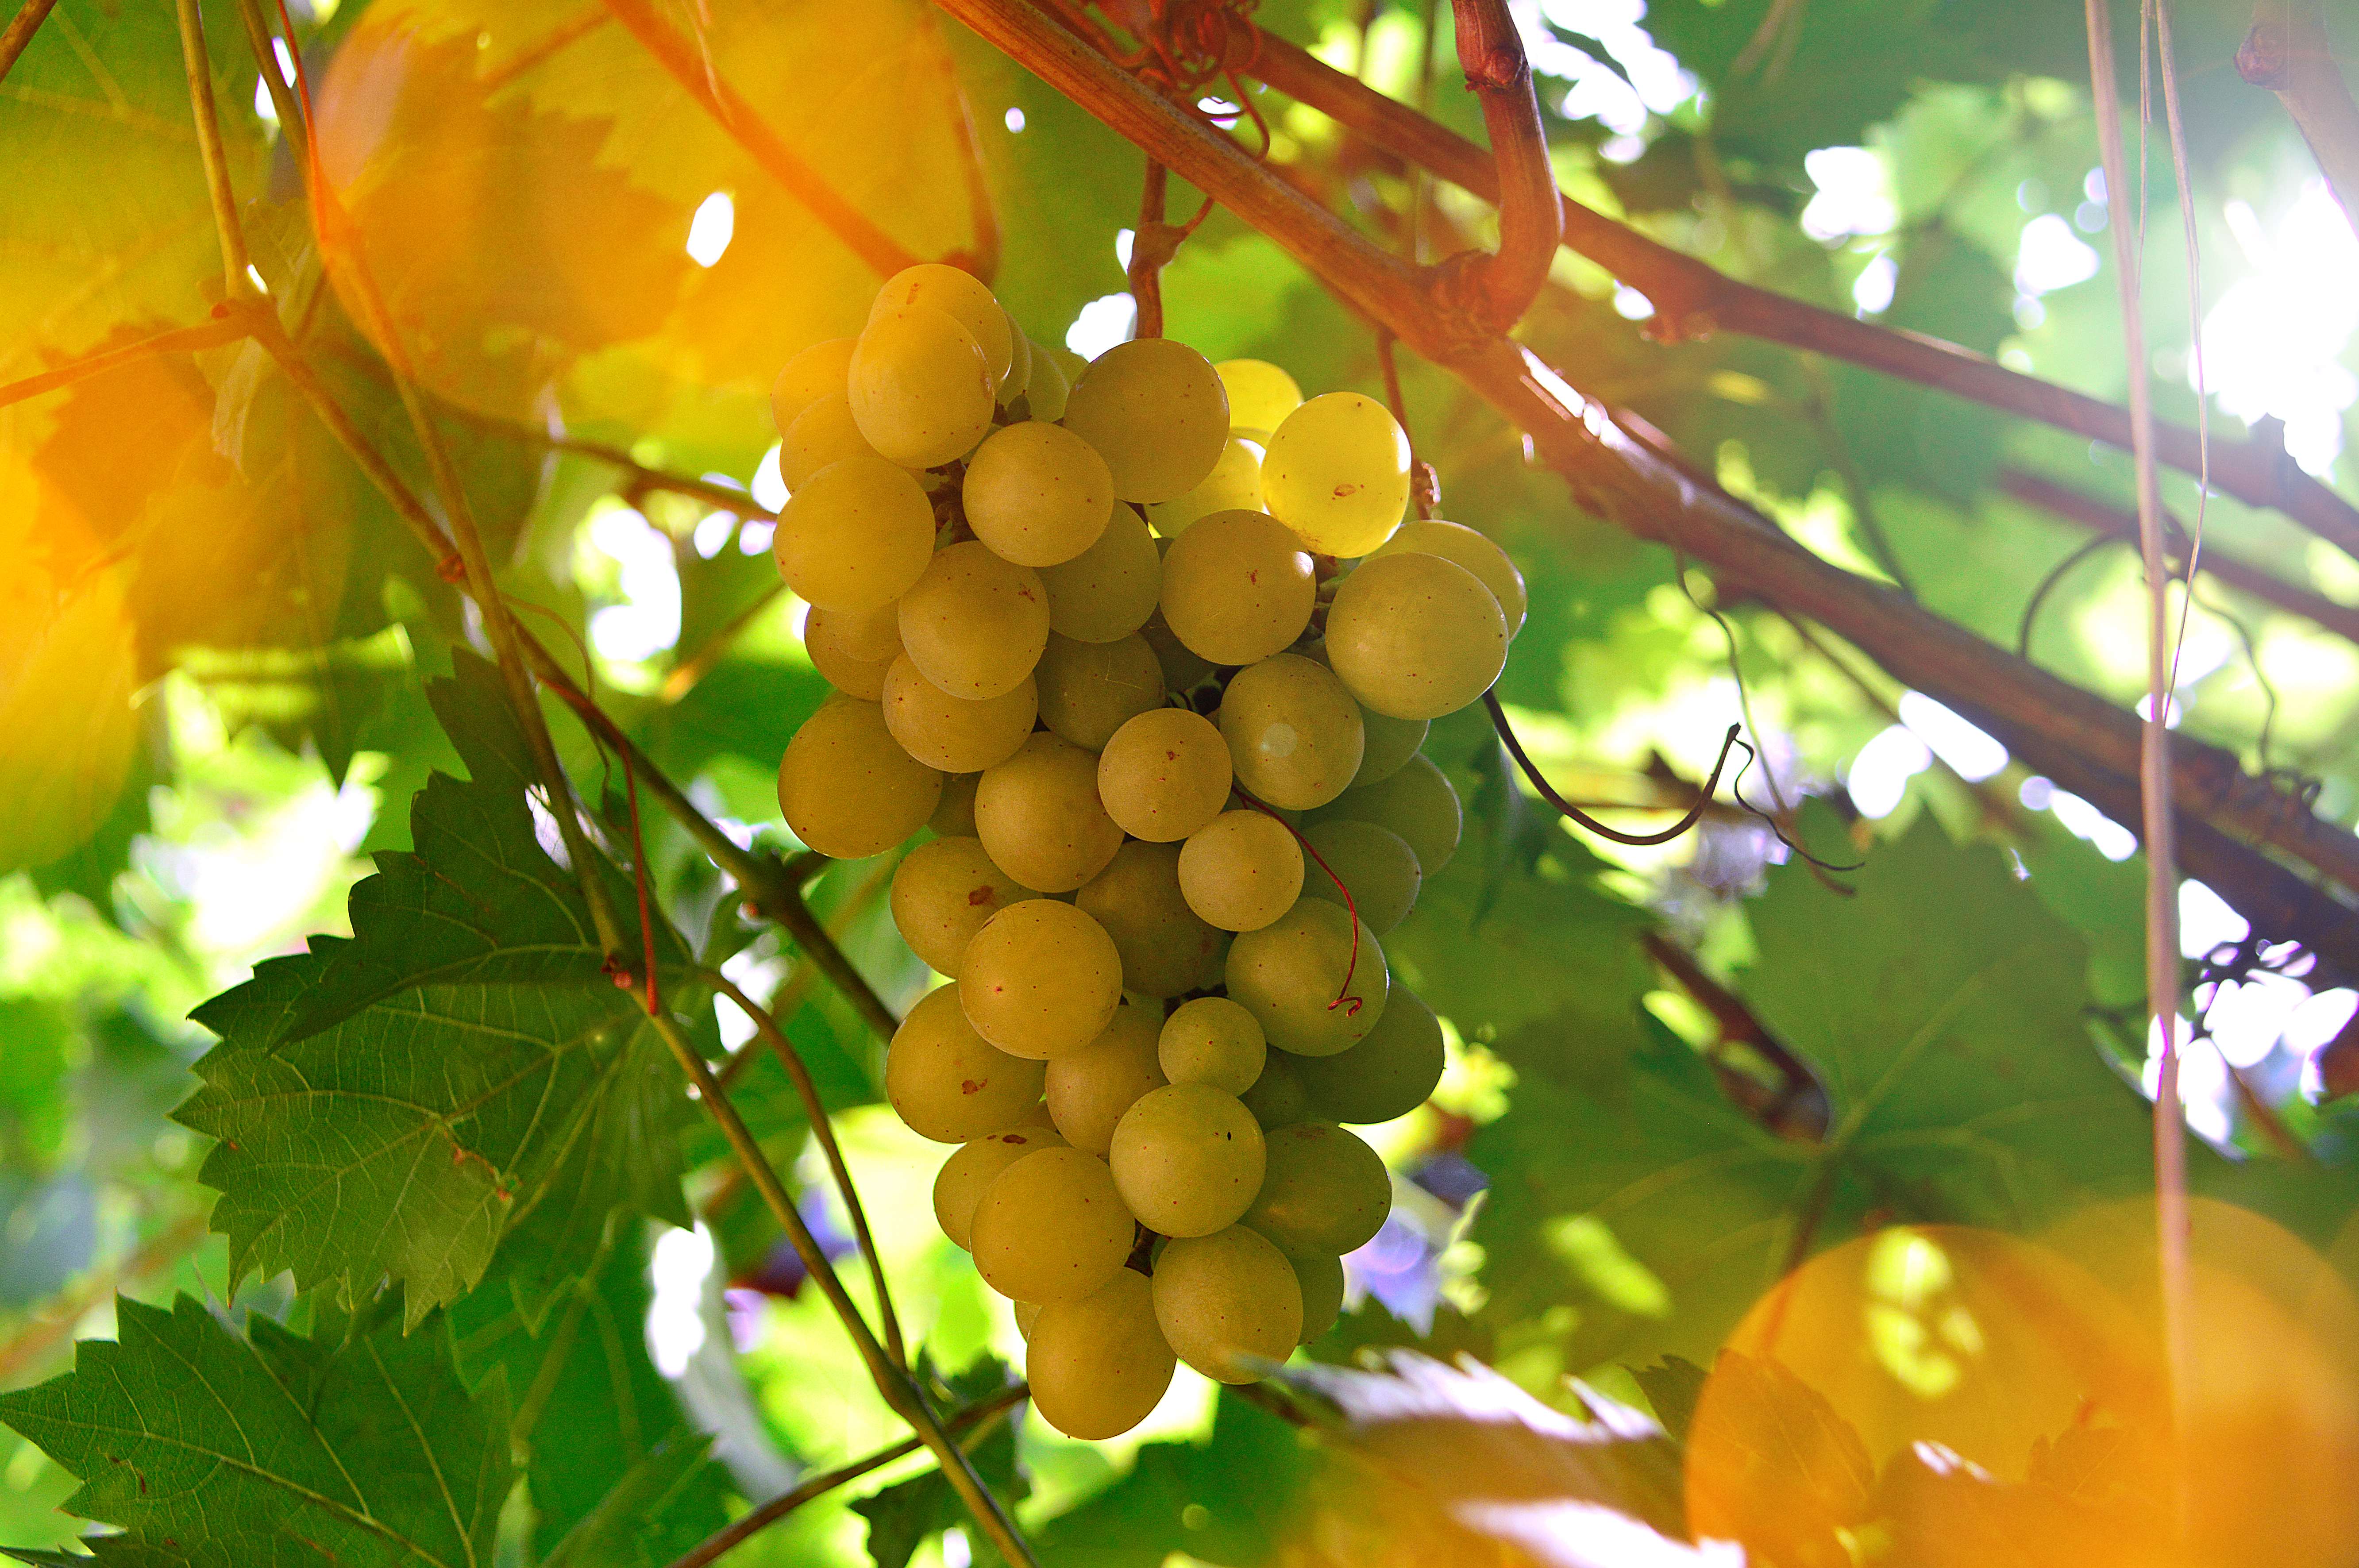
white, grapes, grape, vine, vineyard, wine, green, ripe, fruit, cluster, harvest, food, agriculture, nature, plant, leaf, background, close, autumn, red, fresh, bunch, winery, sunny, up, grapevine family, seedless fruit, vitis, produce, grape leaves